Cultural depictions of elephants

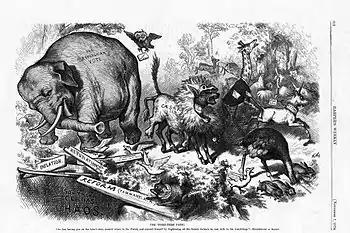
1874 Thomas Nast cartoon featuring the first notable appearance of the Republican Party's elephant.

In 1478, the Order of the Elephant was founded by King Christian I. This very select religious organization is the highest order of Denmark, and uses the elephant as a symbol of docility, sobriety and piety; instituted in its current form in 1693 by King Christian V.